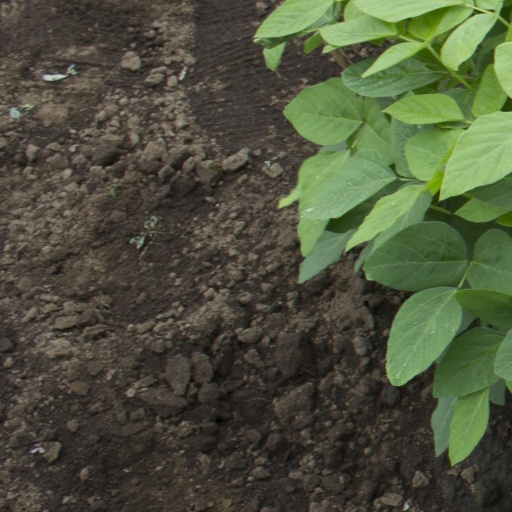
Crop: soybean